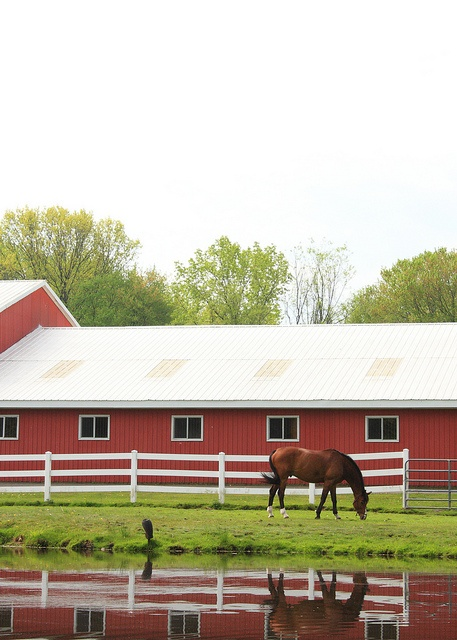
a brown horse grazing in its pen and a red barn and water
A horse grazing by a pond and a barn.
A horse is enjoying its feeding time right outside its barn.
A horse that is in some grass by a shed.
A horse eating grass in front of a barn next to a pond.